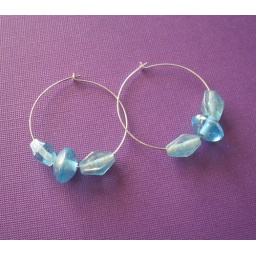
Three shimmery aqua colored glass beads on a silver plate hoop. Centered is a disc bead flanked by two bicones.